Brighton & Hove Albion F.C.

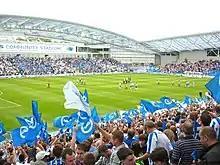
Brighton fans at Falmer Stadium during the first league game at the stadium against Doncaster Rovers

The club's home ground is Falmer Stadium, located in Village Way, Brighton.